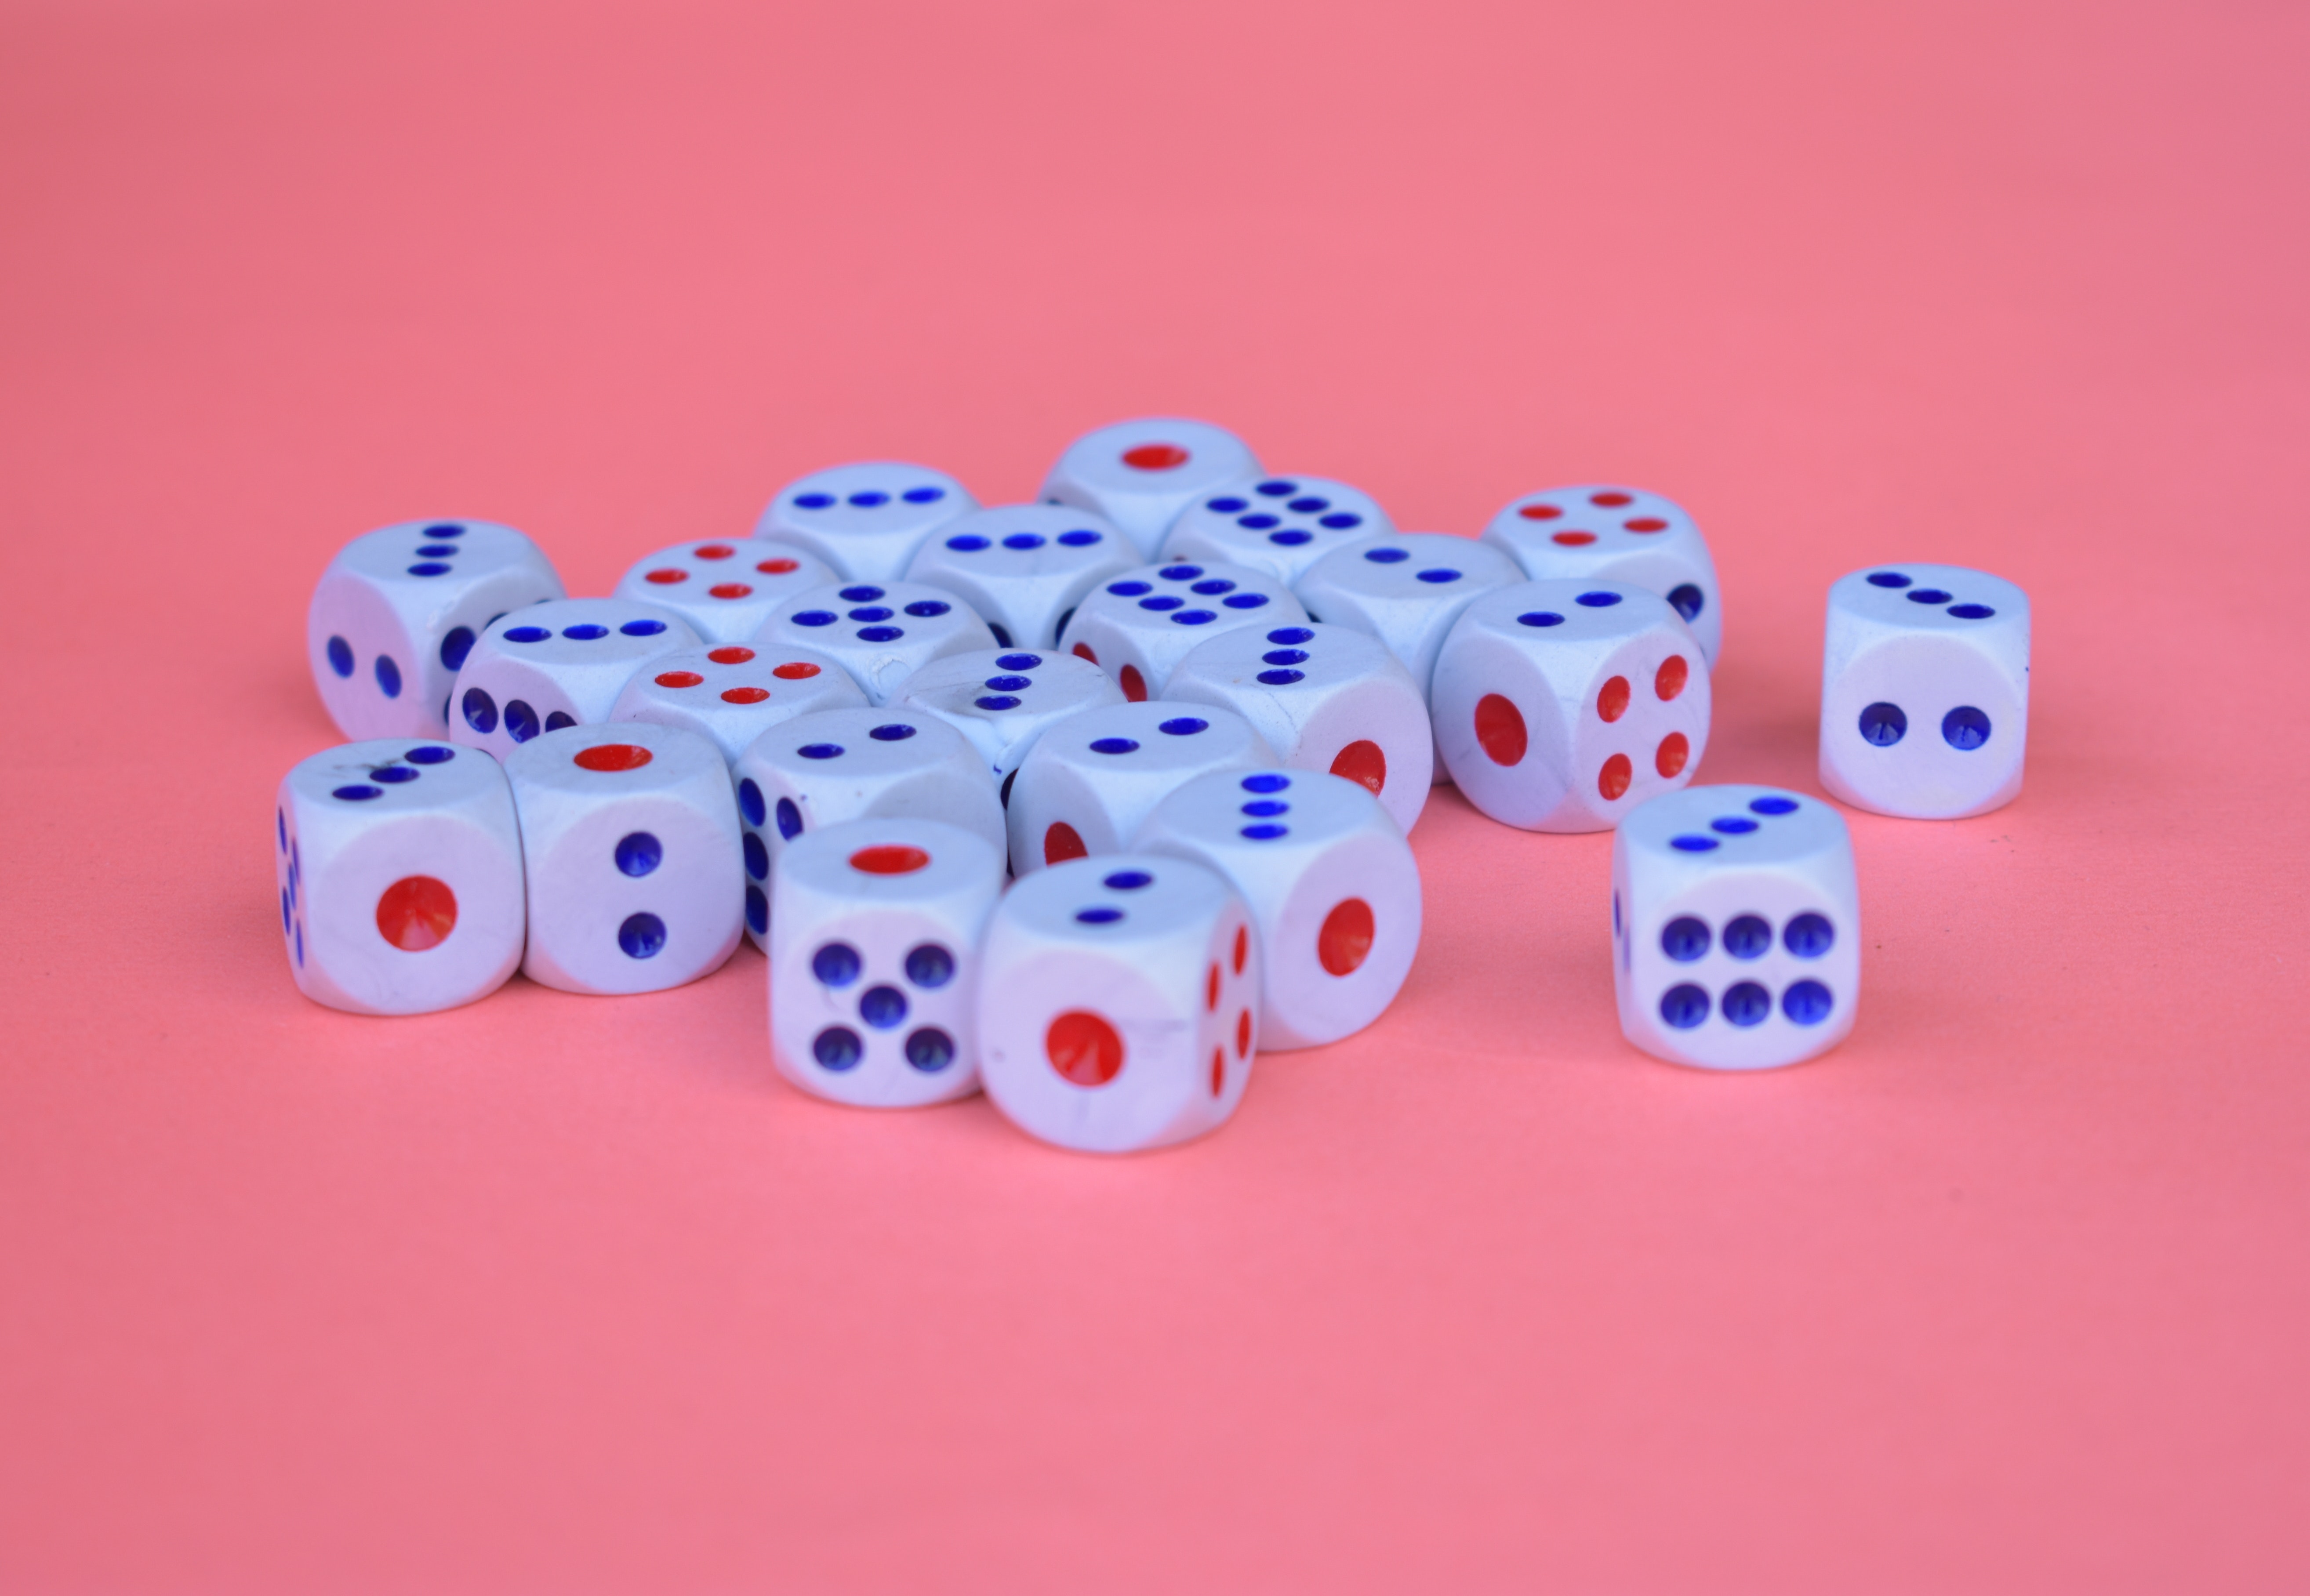
games, dice game, indoor games and sports, dice, recreation, tabletop game, font, sports, plastic